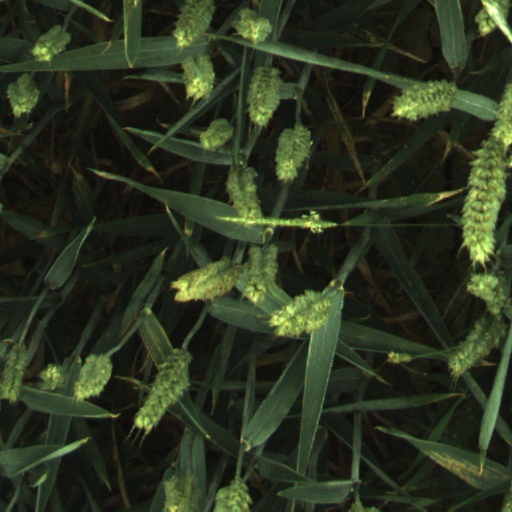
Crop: wheat